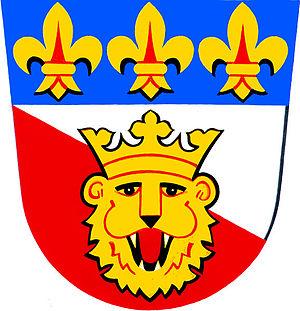
Uherčice est une commune du district de Znojmo, dans la région de Moravie-du-Sud, en République tchèque. Sa population s'élevait à 384 habitants en 2019.